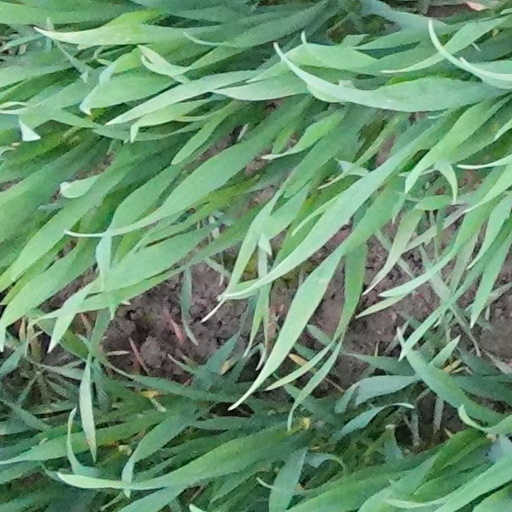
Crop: wheat